Forever Unbridled

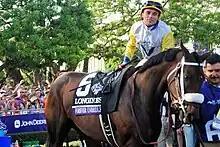
Forever Unbridled before the 2016 Breeders' Cup Distaff

Forever Unbridled (foaled April 24, 2012) is a retired American Thoroughbred racehorse who was named the Champion Older Mare of 2017 after winning the Fleur de Lis Handicap, Personal Ensign Stakes and Breeders' Cup Distaff. She also won two Group I stakes races in 2016 before finishing third in that year's Distaff.